Notus

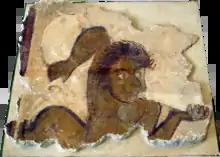
Byzantine fresco depicting Notus.

Notus is one of the three wind-gods mentioned by Hesiod, alongside his brothers Boreas and Zephyrus, the three wind gods seen as beneficial by the ancient Greeks. Unlike his two more prominent brothers however, Notus has very little mythology, and mostly appears in conjugation with his brothers, with too few unique appearances to differentiate him from the rest. In his few appearances in mythology, Notus is usually paired with his full brother Eurus, the god and personification of the east wind.